Georges Laraque

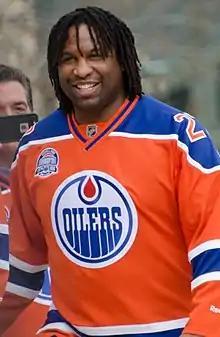
Laraque in 2016

Georges Laraque (born December 7, 1976) is a Canadian former ice hockey player noted for being one the most successful hockey enforcers of his time. Laraque retired from hockey in 2010 after the Montreal Canadiens bought out his contract. After being drafted by the Edmonton Oilers in 1995, Georges still finds the team closest to his heart.